Sky position (RA, Dec in degrees): 126.263, 26.596
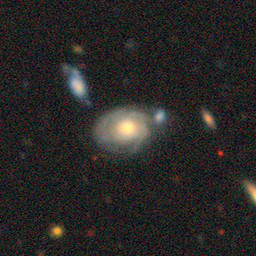
Galaxy morphology: In-between Round Smooth Galaxies